Nantwich Workhouse

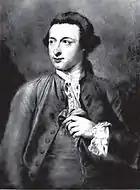
George Wilbraham, a workhouse shareholder

A building at the end of Beam Street, formerly the town house of the Mainwaring family, was used as the town's first workhouse and house of correction from 1677 to 1748; it stood on the site of the present Crewe Almshouses. The residential workhouse was replaced by 1748 by a set of three cottages on Queen Street (off Pillory Street), which housed up to 30 people in 1777. The correction aspect of the Beam Street workhouse had earlier been assumed by a gaol house on Pillory Street, which was in existence by 1739. A poor rate of 6 pence in the pound was first recorded as being levied in Nantwich in 1732 for the support of the poor both in the workhouse and in their homes; the rate was collected between zero and five times a year.